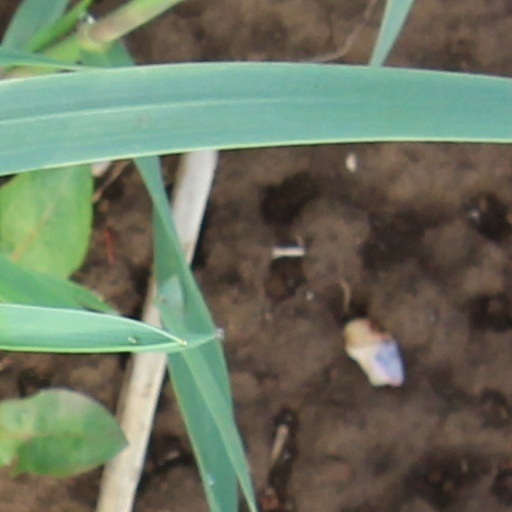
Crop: wheat